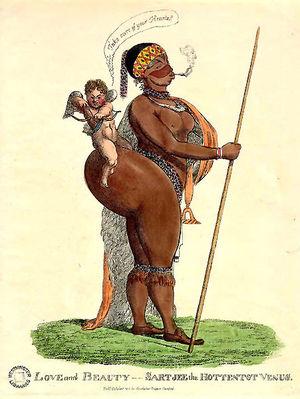
Saartjie Baartman, parfois prénommée Sarah Baartman, de son vrai nom Sawtche, née vers 1788-1789 dans le Cap-Oriental et morte le 29 décembre 1815 à Paris, est une femme khoïsan réduite en esclavage et exhibée en Europe pour son large postérieur, où elle était connue sous le surnom de « Vénus hottentote ».
Le partage de l'Afrique désigne le processus de compétition territoriale entre les puissances européennes en Afrique, partie du mouvement général de colonisation de la fin du XIXᵉ siècle. Les deux principaux pays européens concernés étaient la France et le Royaume-Uni. L'Allemagne, l'Italie, le Portugal, la Belgique et l'Espagne y ont aussi participé, mais de façon moins importante et souvent plus tardive.